History of independent Moldova

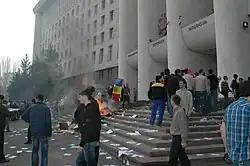
Protest riots in front of the Parliament of Moldova, 7 April 2009

A wave of protests began on 7 April 2009 in major cities of Moldova (including the capital Chişinău and Bălţi) after the results of the election were announced. The demonstrators claimed that the elections, in which the governing PCRM was early reported to win a majority of seats, were fraudulent, and alternatively demanded a recount, a new election, or resignation of the government. Similar demonstrations took place in other major Moldovan cities, including the country's second largest, Bălți, where over 7,000 people protested.